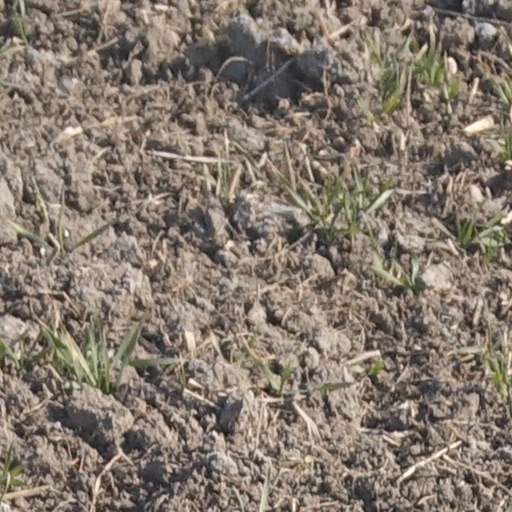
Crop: wheat